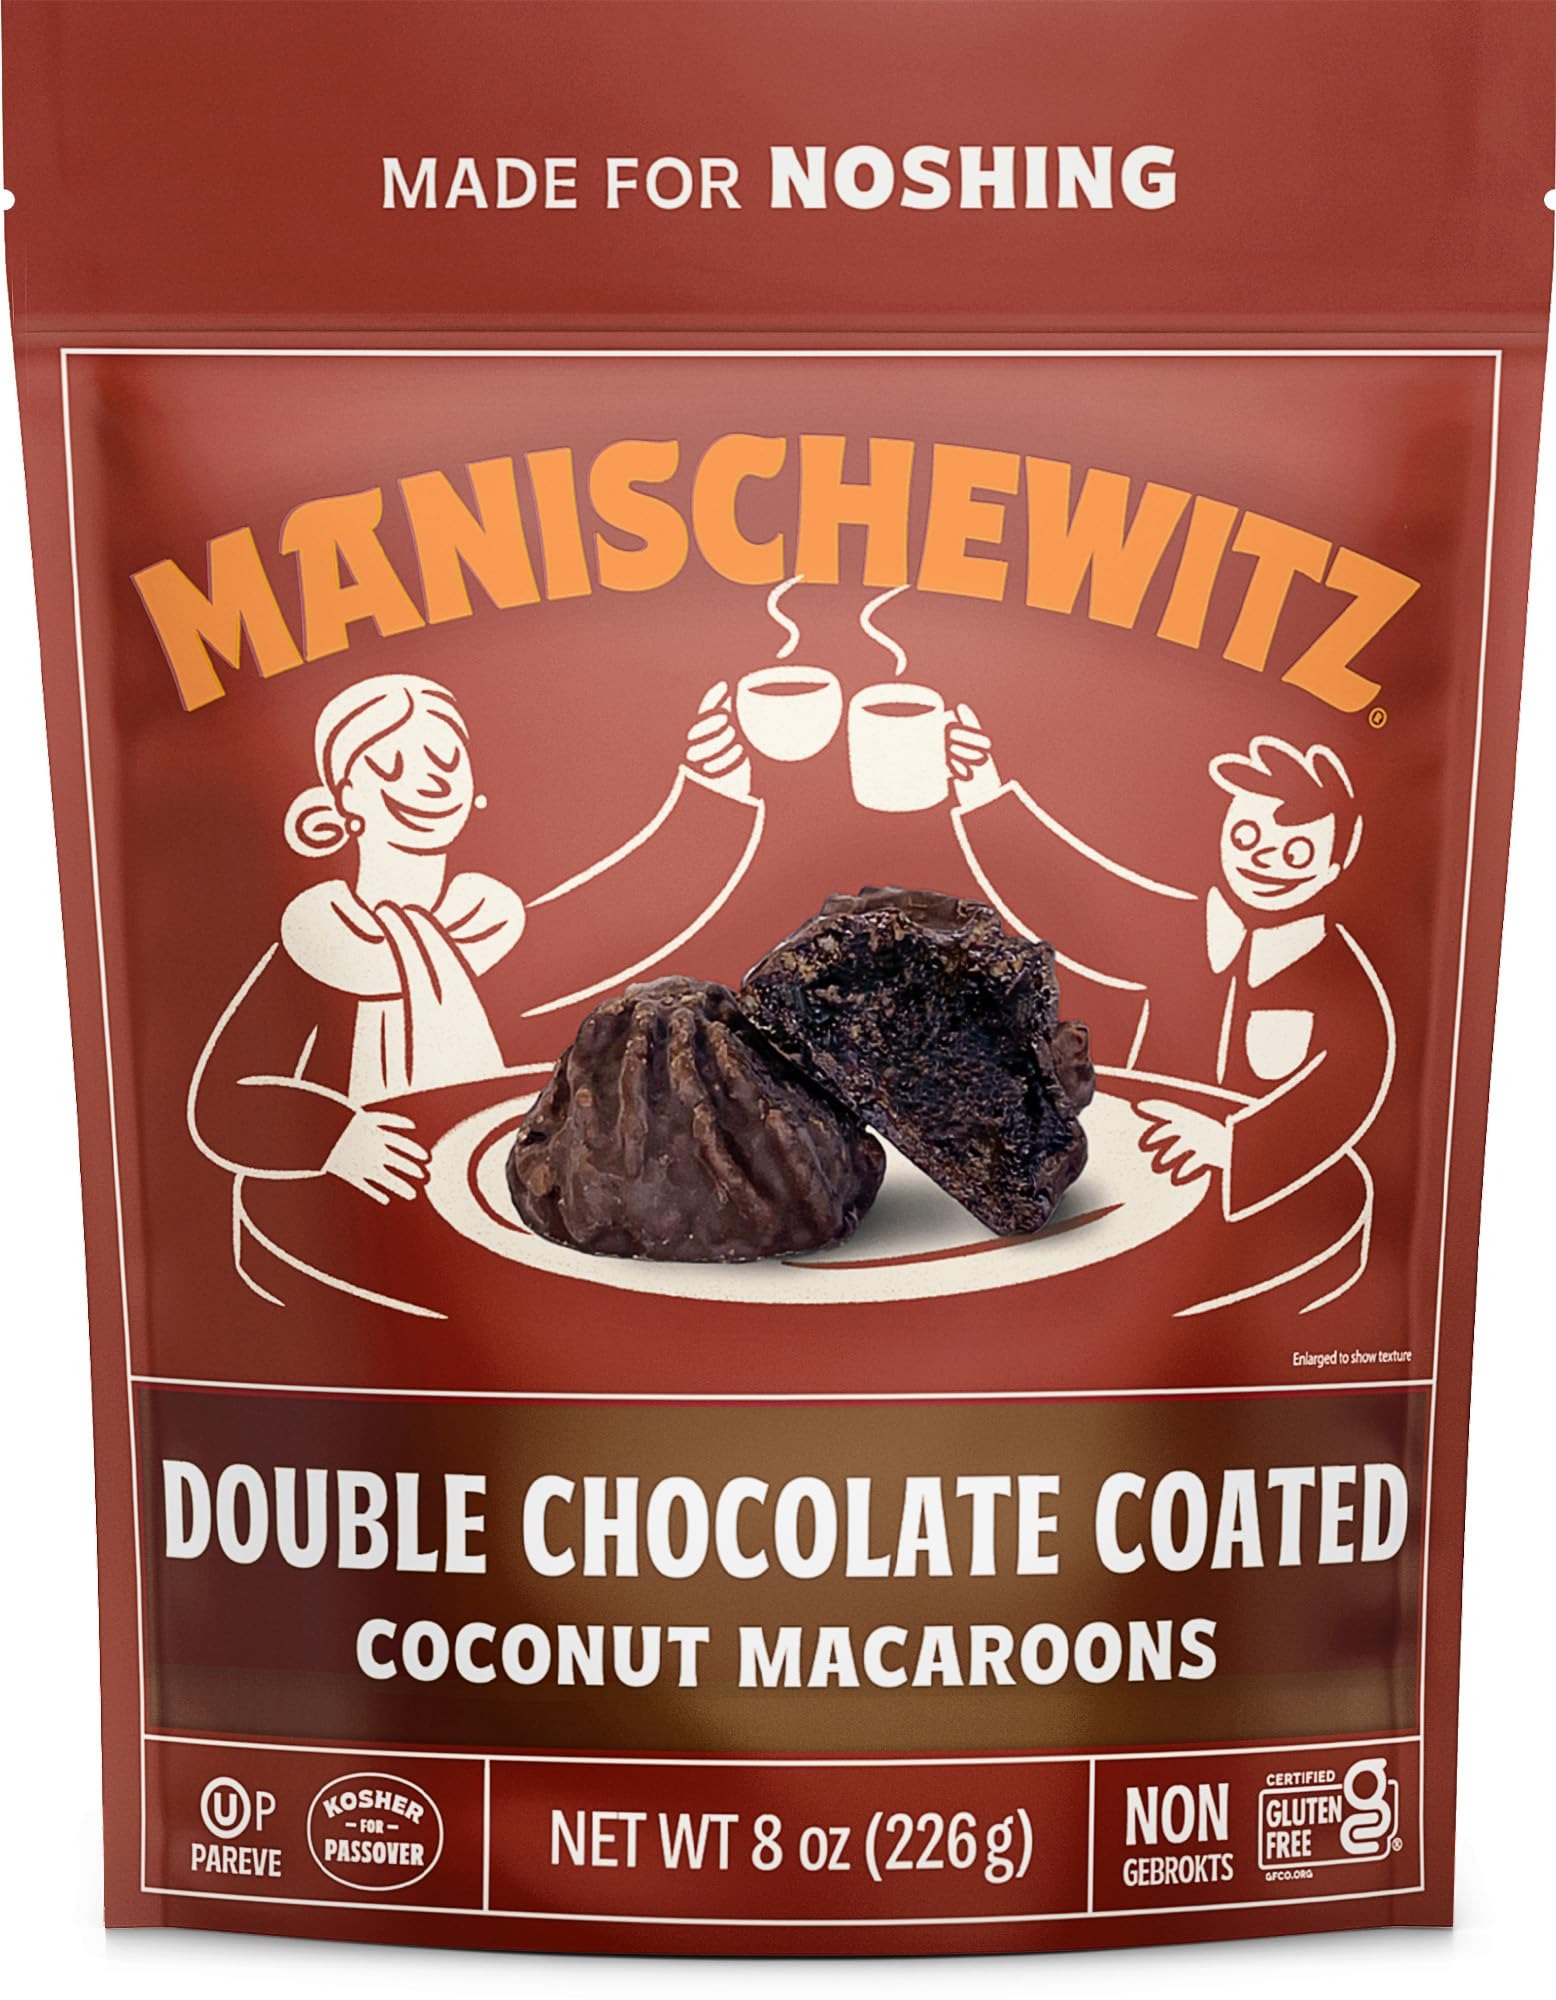
Item Name: Manishewitz Double Chocolate Coated Coconut Macaroons 8oz, Resealable Bag, Dairy Free, Gluten Free, Kosher (including Passover)
Bullet Point 1: RICH & CHOCOLATY ! - Our ultimate macaroons taste moist and satisfying with a rich chocolate flavor!
Bullet Point 2: DOUBLE DIPPED! - We covered these macaroons with two layers of rich dark chocolate. Just one more reason to look forward to snack time!
Bullet Point 3: GREAT FOR GIFTING - Packed elegantly, making this the perfect gift for you friends and loved ones.
Bullet Point 4: CONVENIENT - Comes in a resealable bag to maintain freshness. This doesn't guarantee that you wont finish the bag with the first helping.
Bullet Point 5: CERTIFIED - Kosher for year round use including Passover
Product Description: SPOIL YOURSELF! Three time the decadence! Our ultimate macaroons taste moist and satisfying with a rich chocolate flavor! We cover ours with two layers of rich dark chocolate. Just one more reason to look forward to snack time!
Value: 8.0
Unit: Ounce

Price: 18